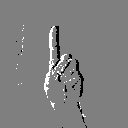
ASL letter: d